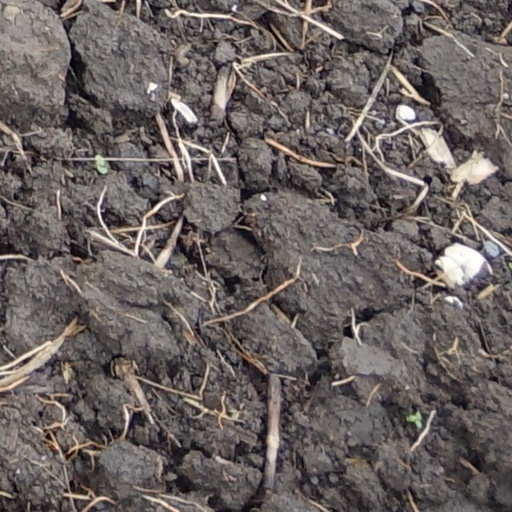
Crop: wheat